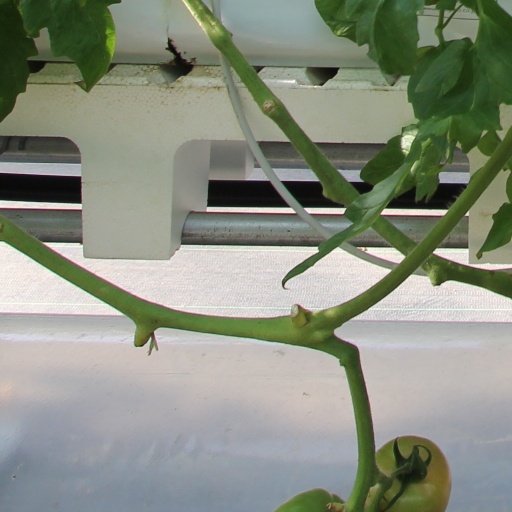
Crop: tomato